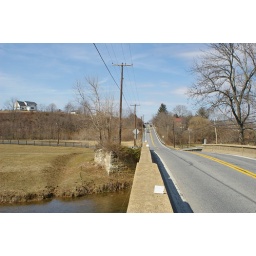
Part of the stone abutment remains from earlier bridge over the same body of water.